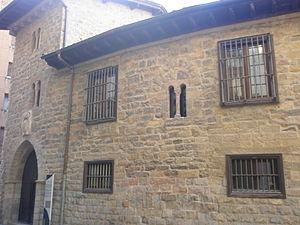
La Cámara de Comptos de Navarra est l'organisme chargé de fiscaliser la gestion économique et financière du secteur public de la Communauté forale de Navarre.